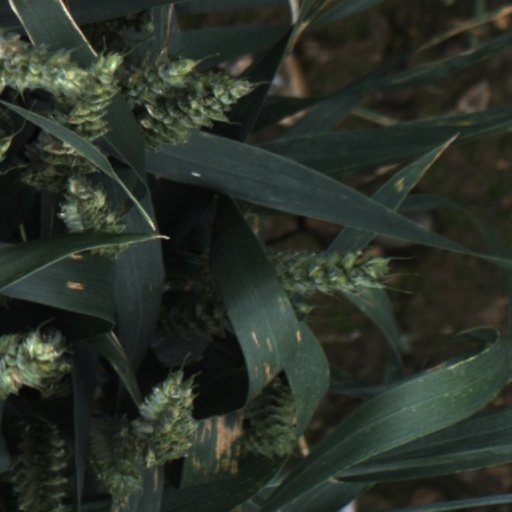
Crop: wheat